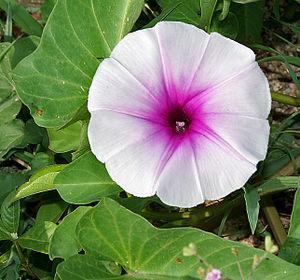
La liste des espèces du genre Ipomoea comprend près de 450 noms d'espèces acceptées, ce qui fait de ce genre de loin le plus important de la famille des Convolvulaceae, devant le genre Convolvulus et le place au 43ᵉ rang des plus grands genres d'Angiospermes. Selon la base de données The Plant List, 1823 espèces rattachées au genre Ipomoea ont été décrites, mais seules 449 épithètes désignent des espèces acceptées, tandis que 488 sont considérées comme des synonymes, et 786 comme mal appliquées.